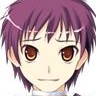
Portrait style: Anime Portrait